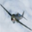
Label: airplane